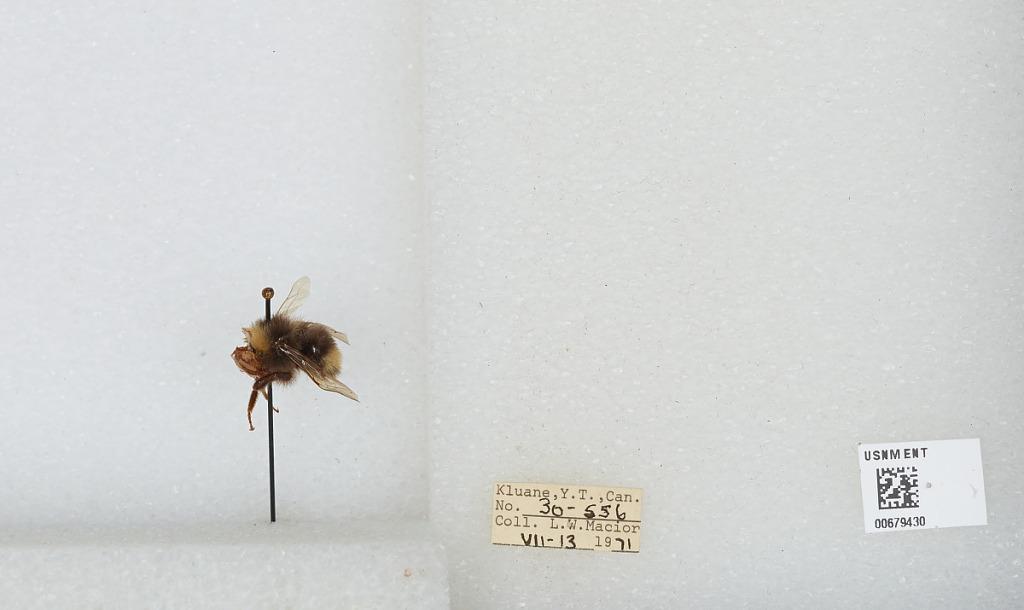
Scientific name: Bombus (Bombus) occidentalis Greene
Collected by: L. Macior
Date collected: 1971-7-13
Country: Canada
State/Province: Yukon Territory
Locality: Kluane
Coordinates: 60.75, -139.5